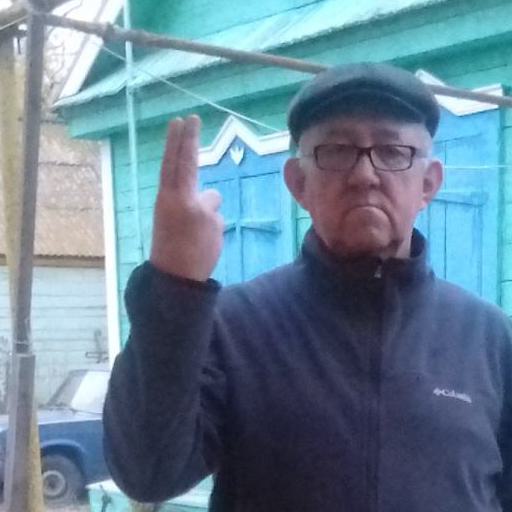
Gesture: two_up_inverted